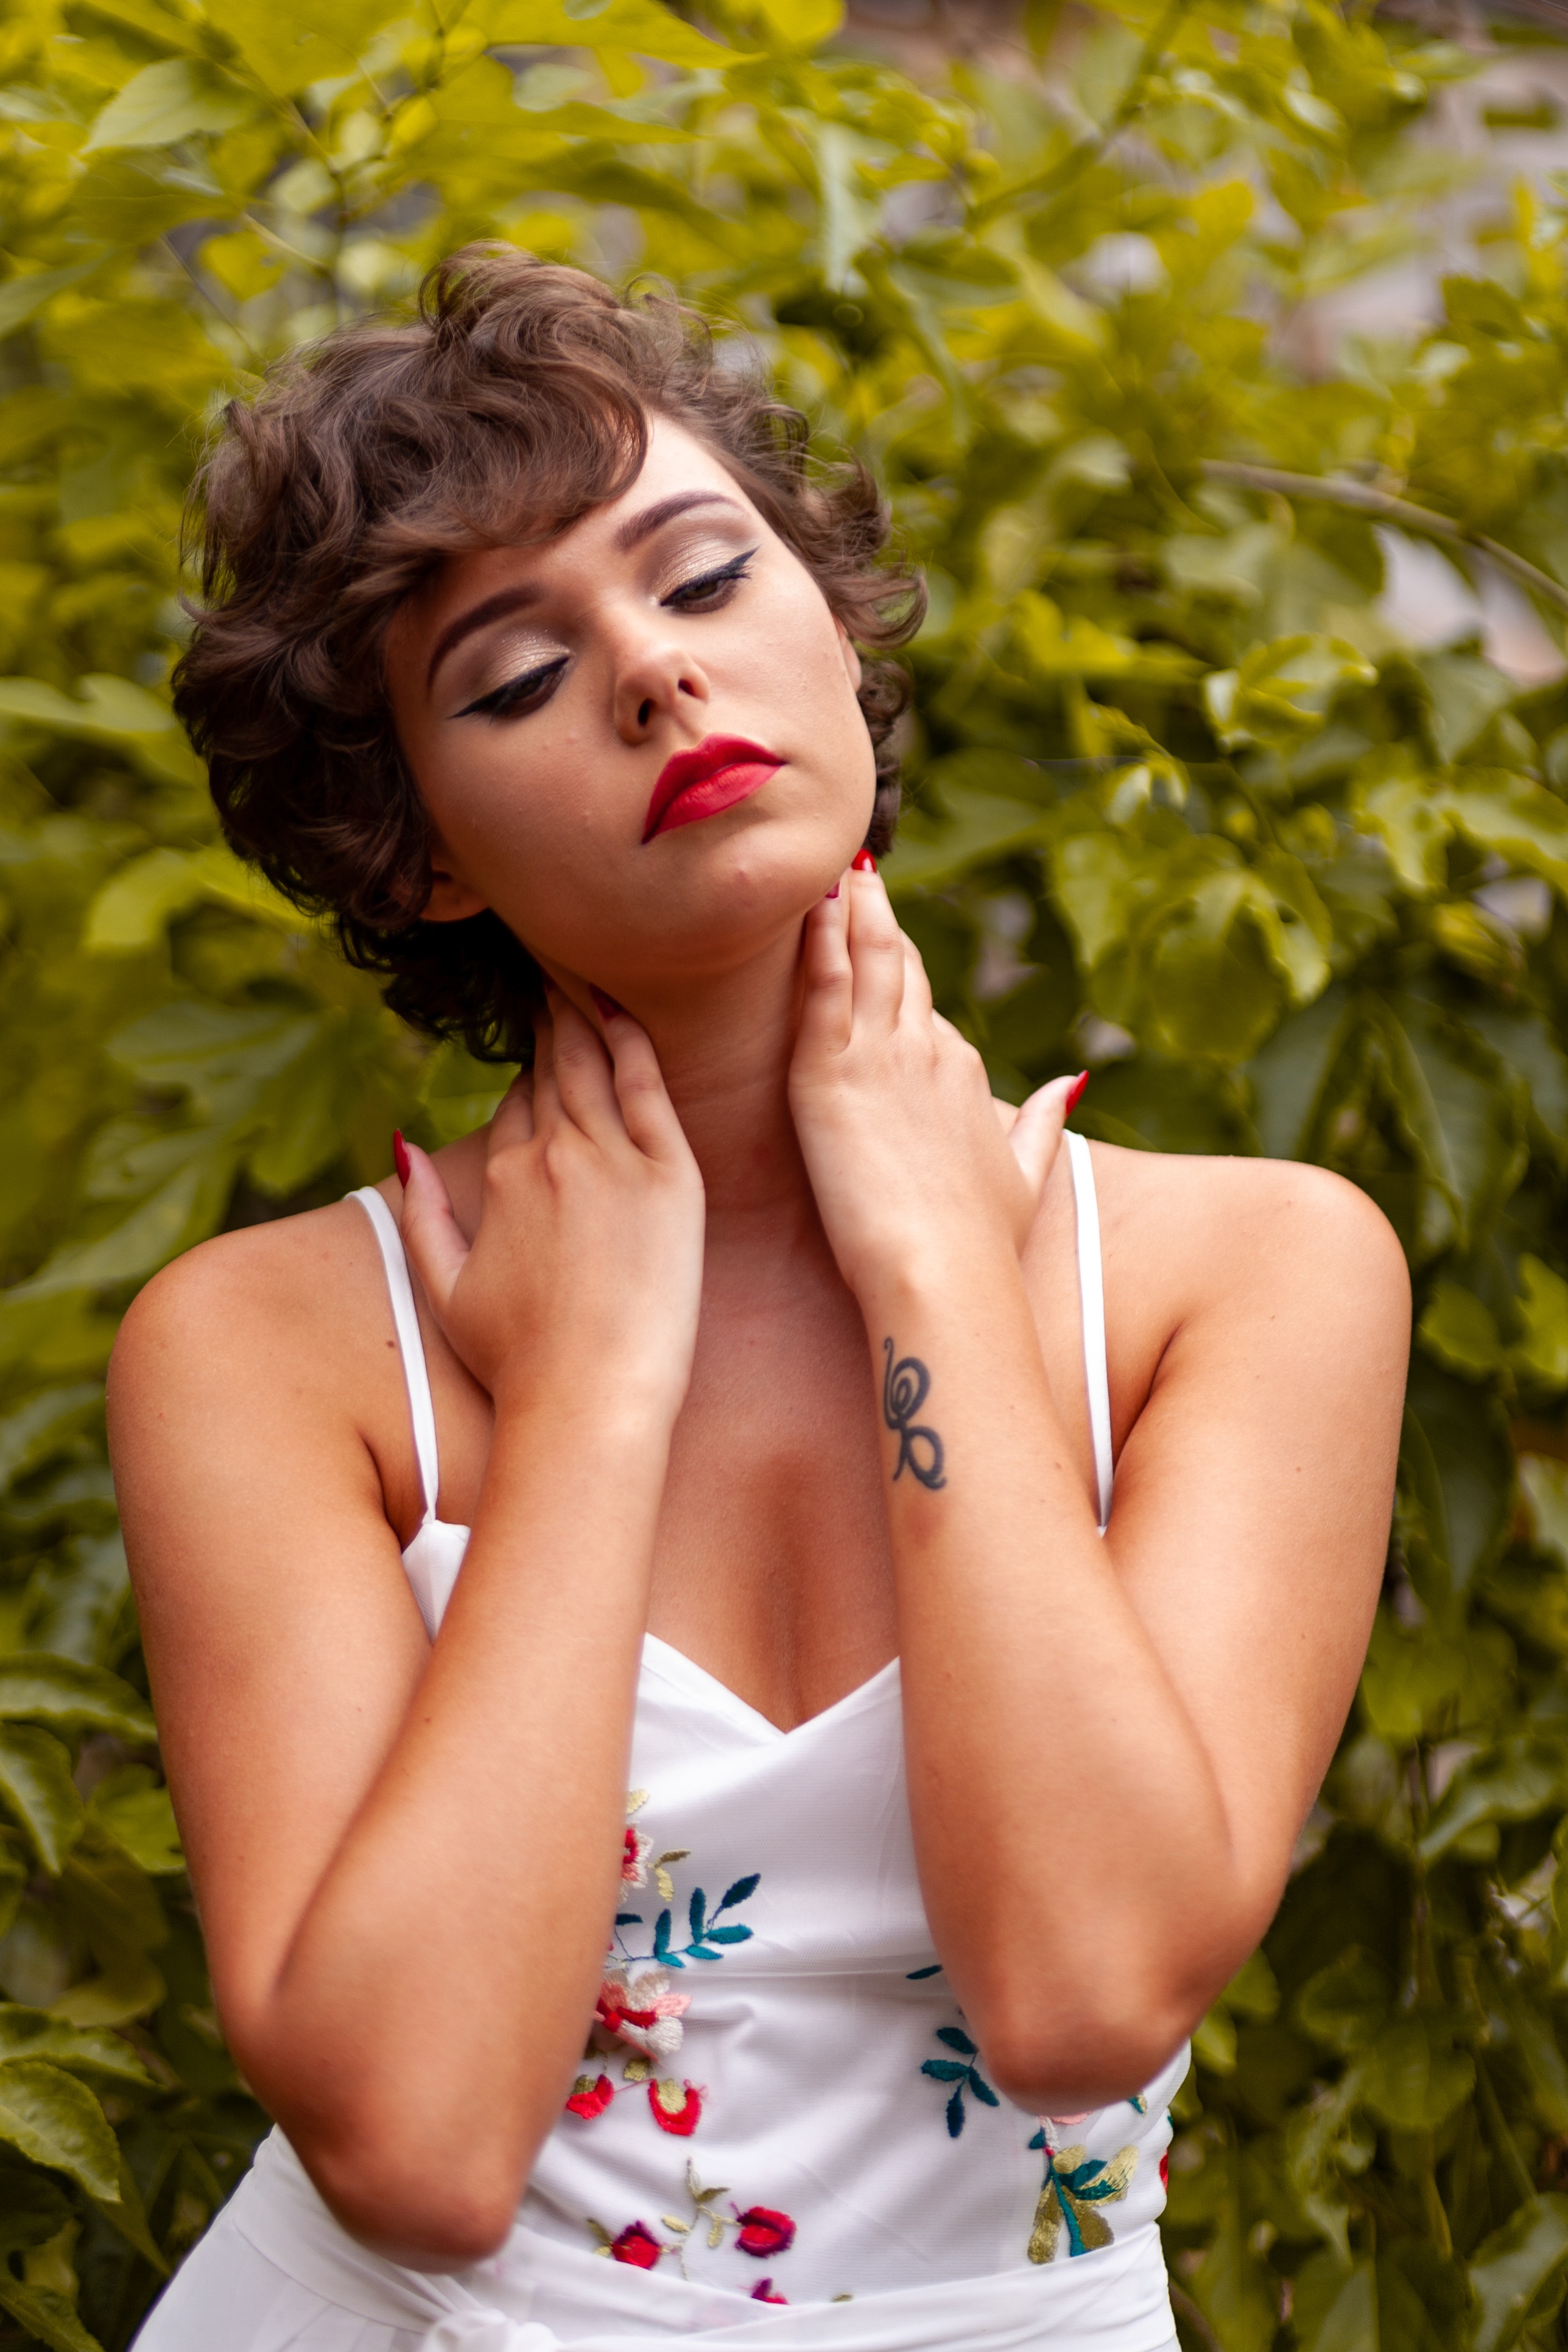
People in nature, hair, face, beauty, lady, lip, green, photo shoot, model, skin, dress, photography, fashion, botany, eye, brown hair, summer, tree, spring, plant, grass, sunlight, long hair, flower, fawn, daydream, black hair, fashion model